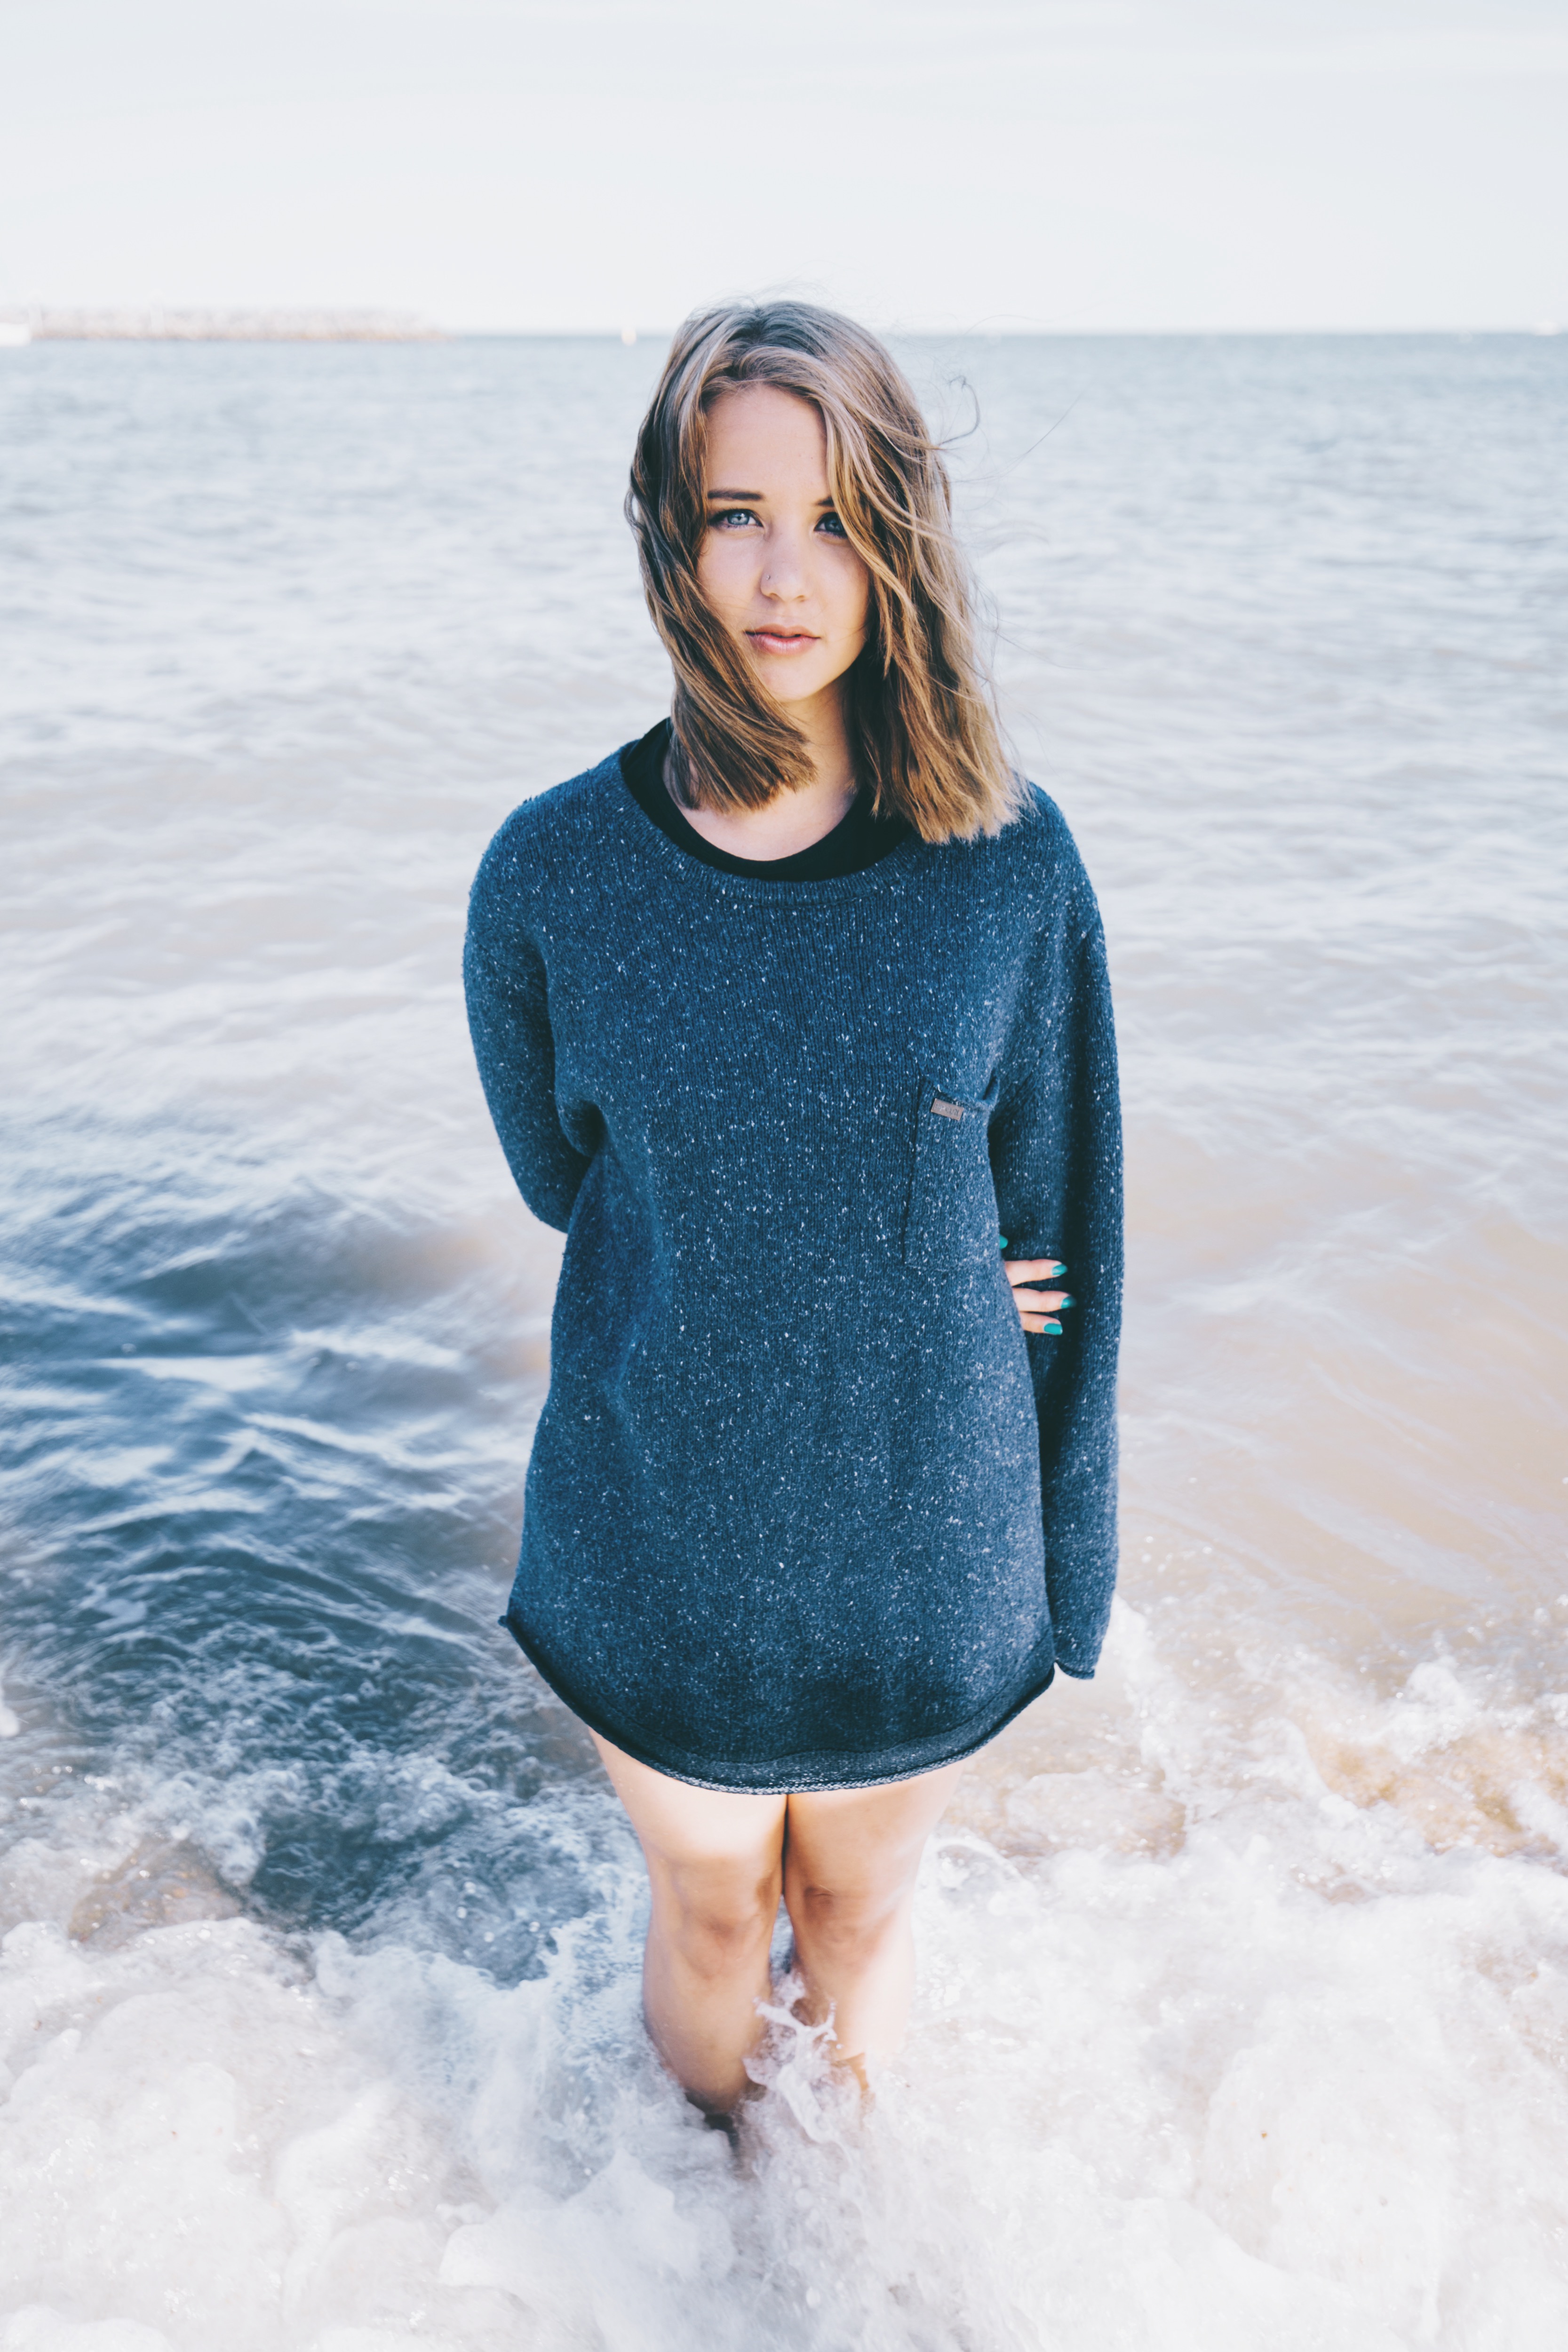
beach, sea, water, sand, ocean, winter, girl, woman, photography, wave, female, leg, portrait, model, spring, fashion, blue, clothing, blonde, season, human body, outdoors, waves, dress, photograph, beauty, photo shoot, portrait photography